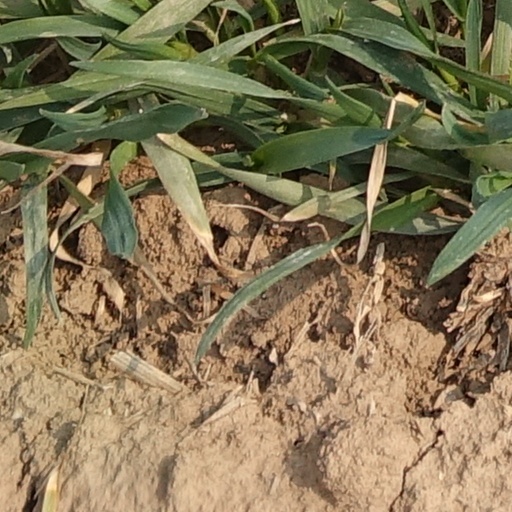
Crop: wheat